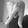
ASL letter: Q